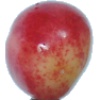
Label: Cherry Rainier 1